Brief Reunion

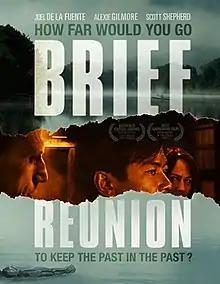
Film poster

Brief Reunion is a 2011 American thriller film featuring Joel de la Fuente as Aaron, a successful New England entrepreneur who is haunted by the sudden arrival of a mysterious old friend from his past. It was written and directed by John Daschbach and shot in New England. It also stars Alexie Gilmore, Scott Shepherd, Francie Swift and Quentin Mare.